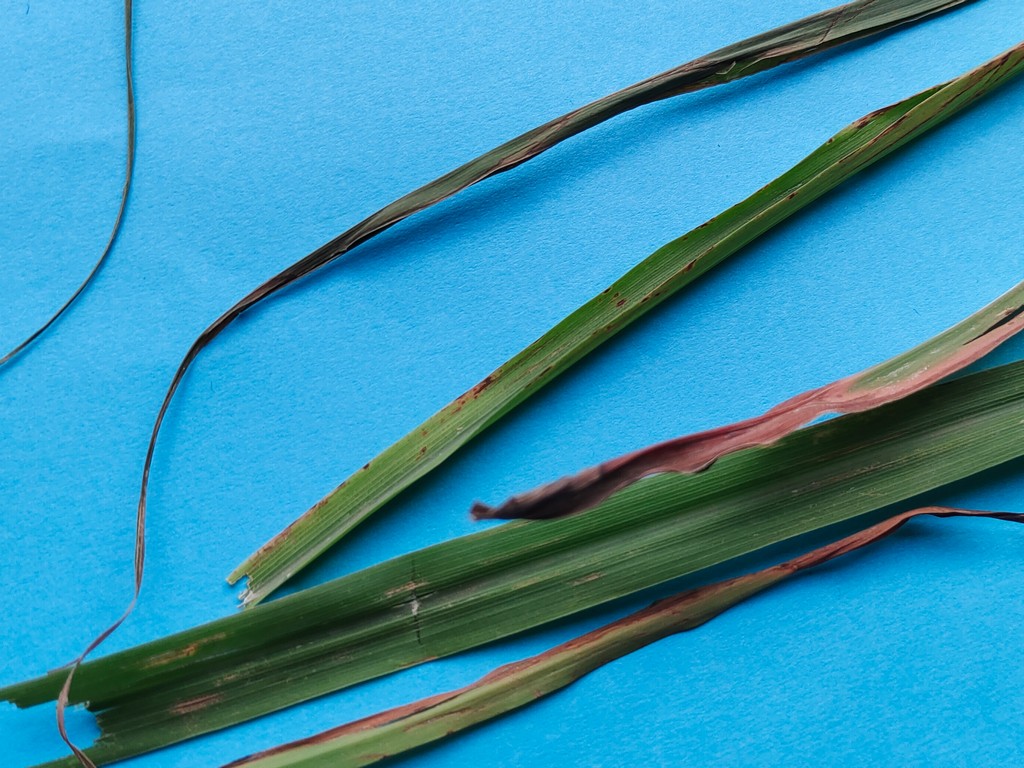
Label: Unhealthy